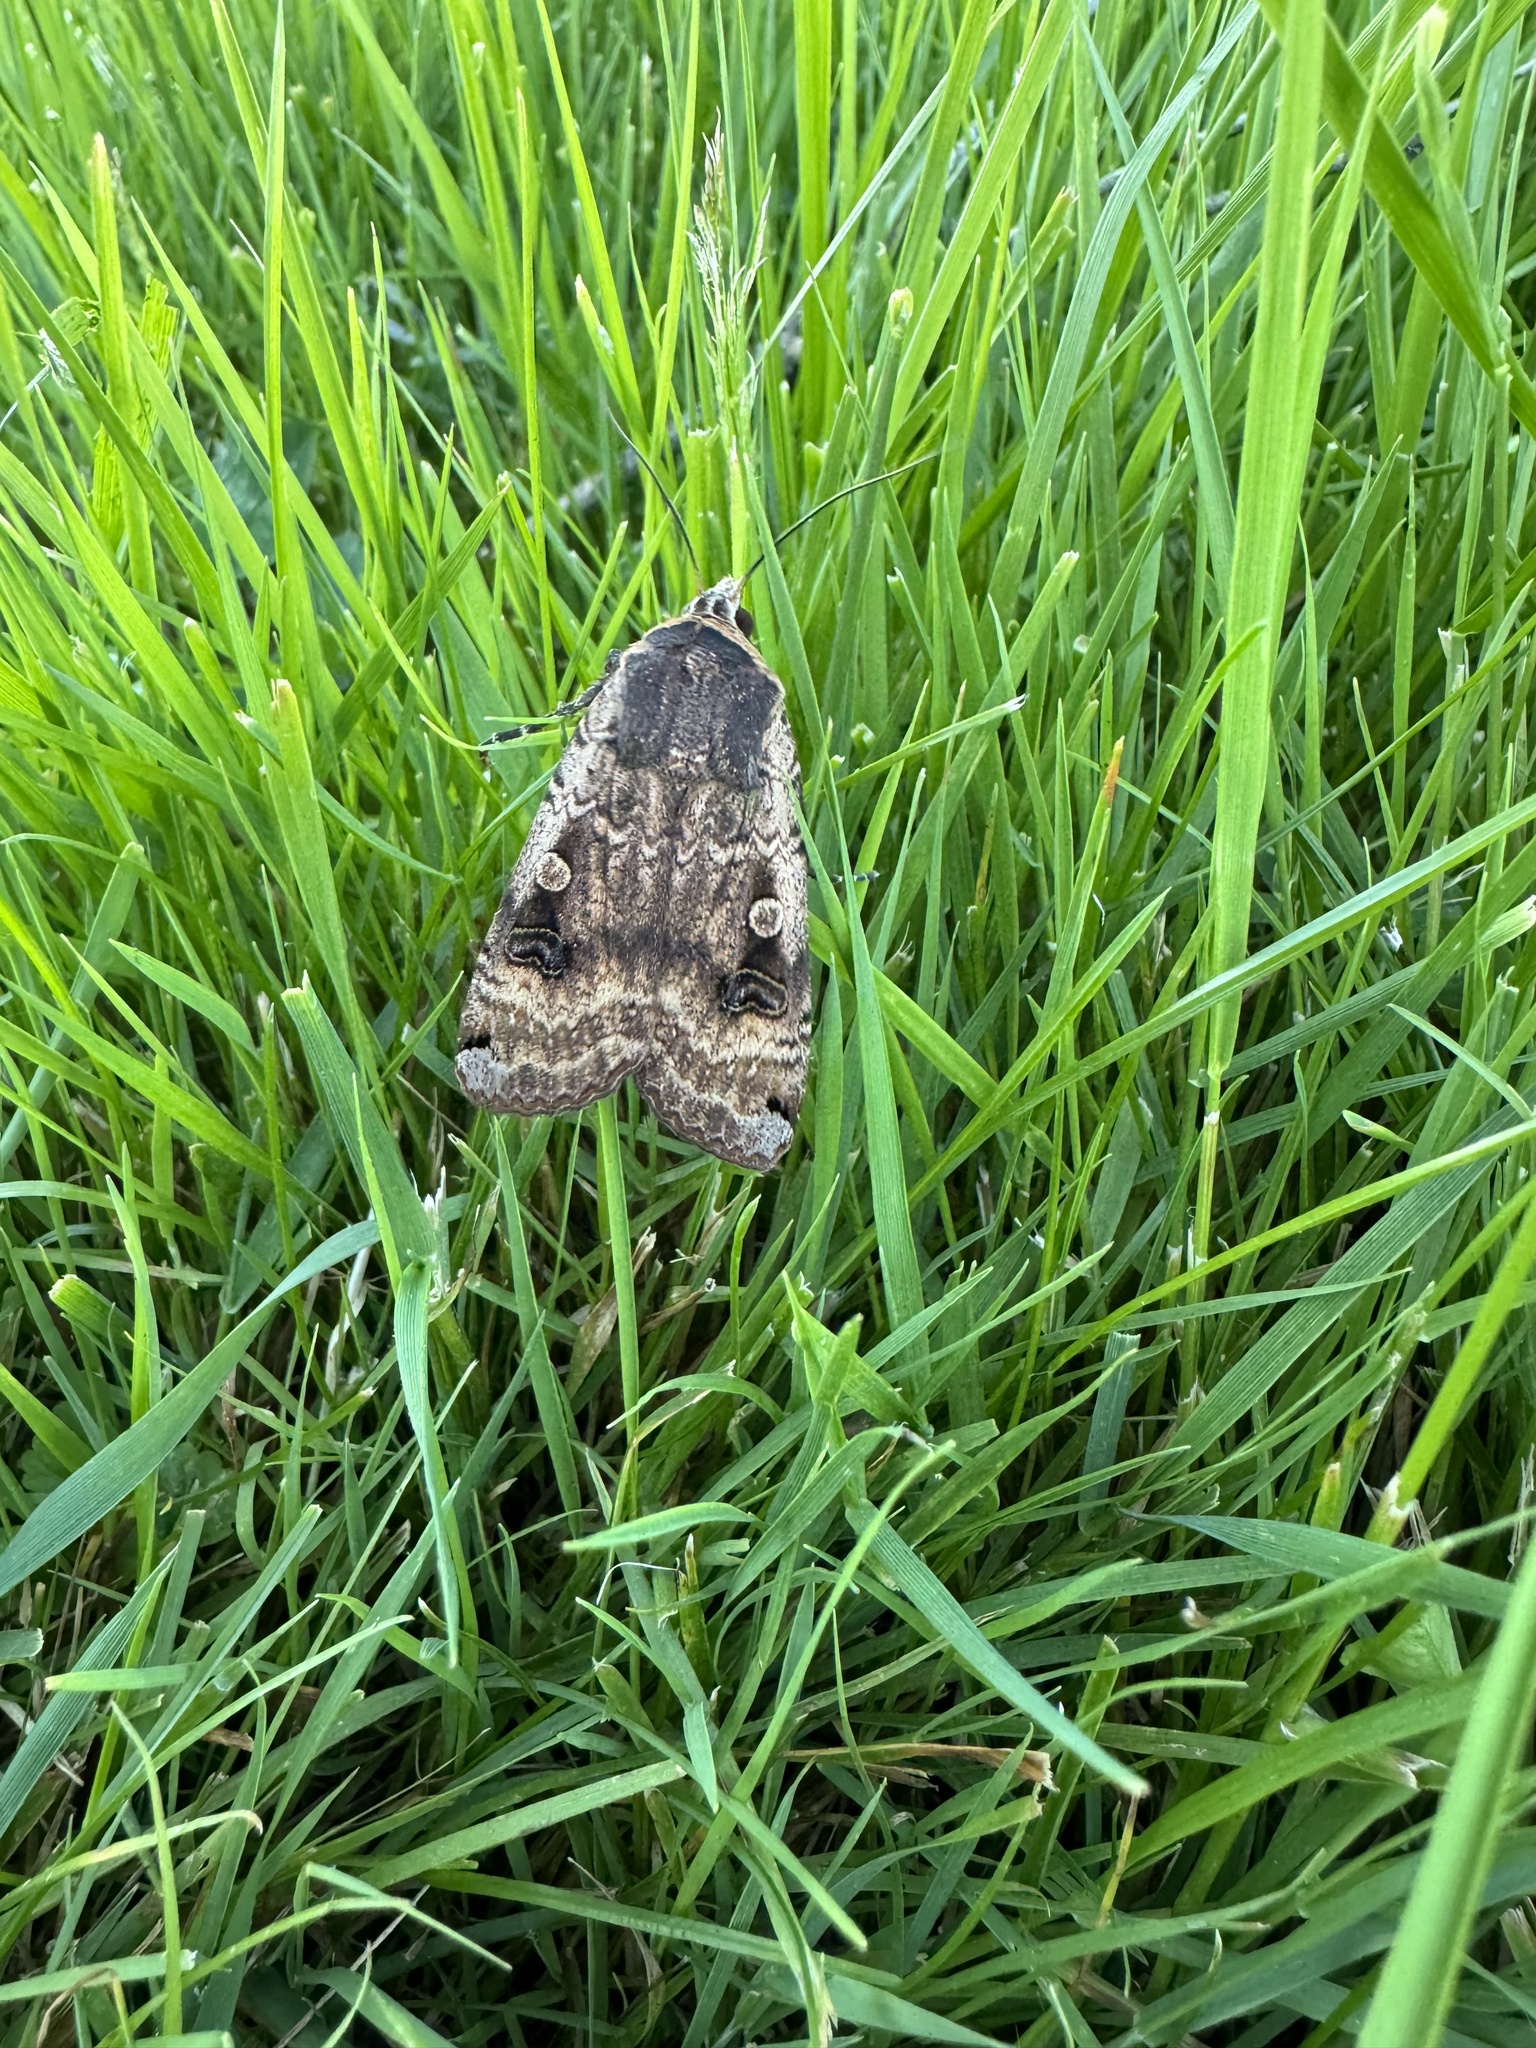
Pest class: cutworms